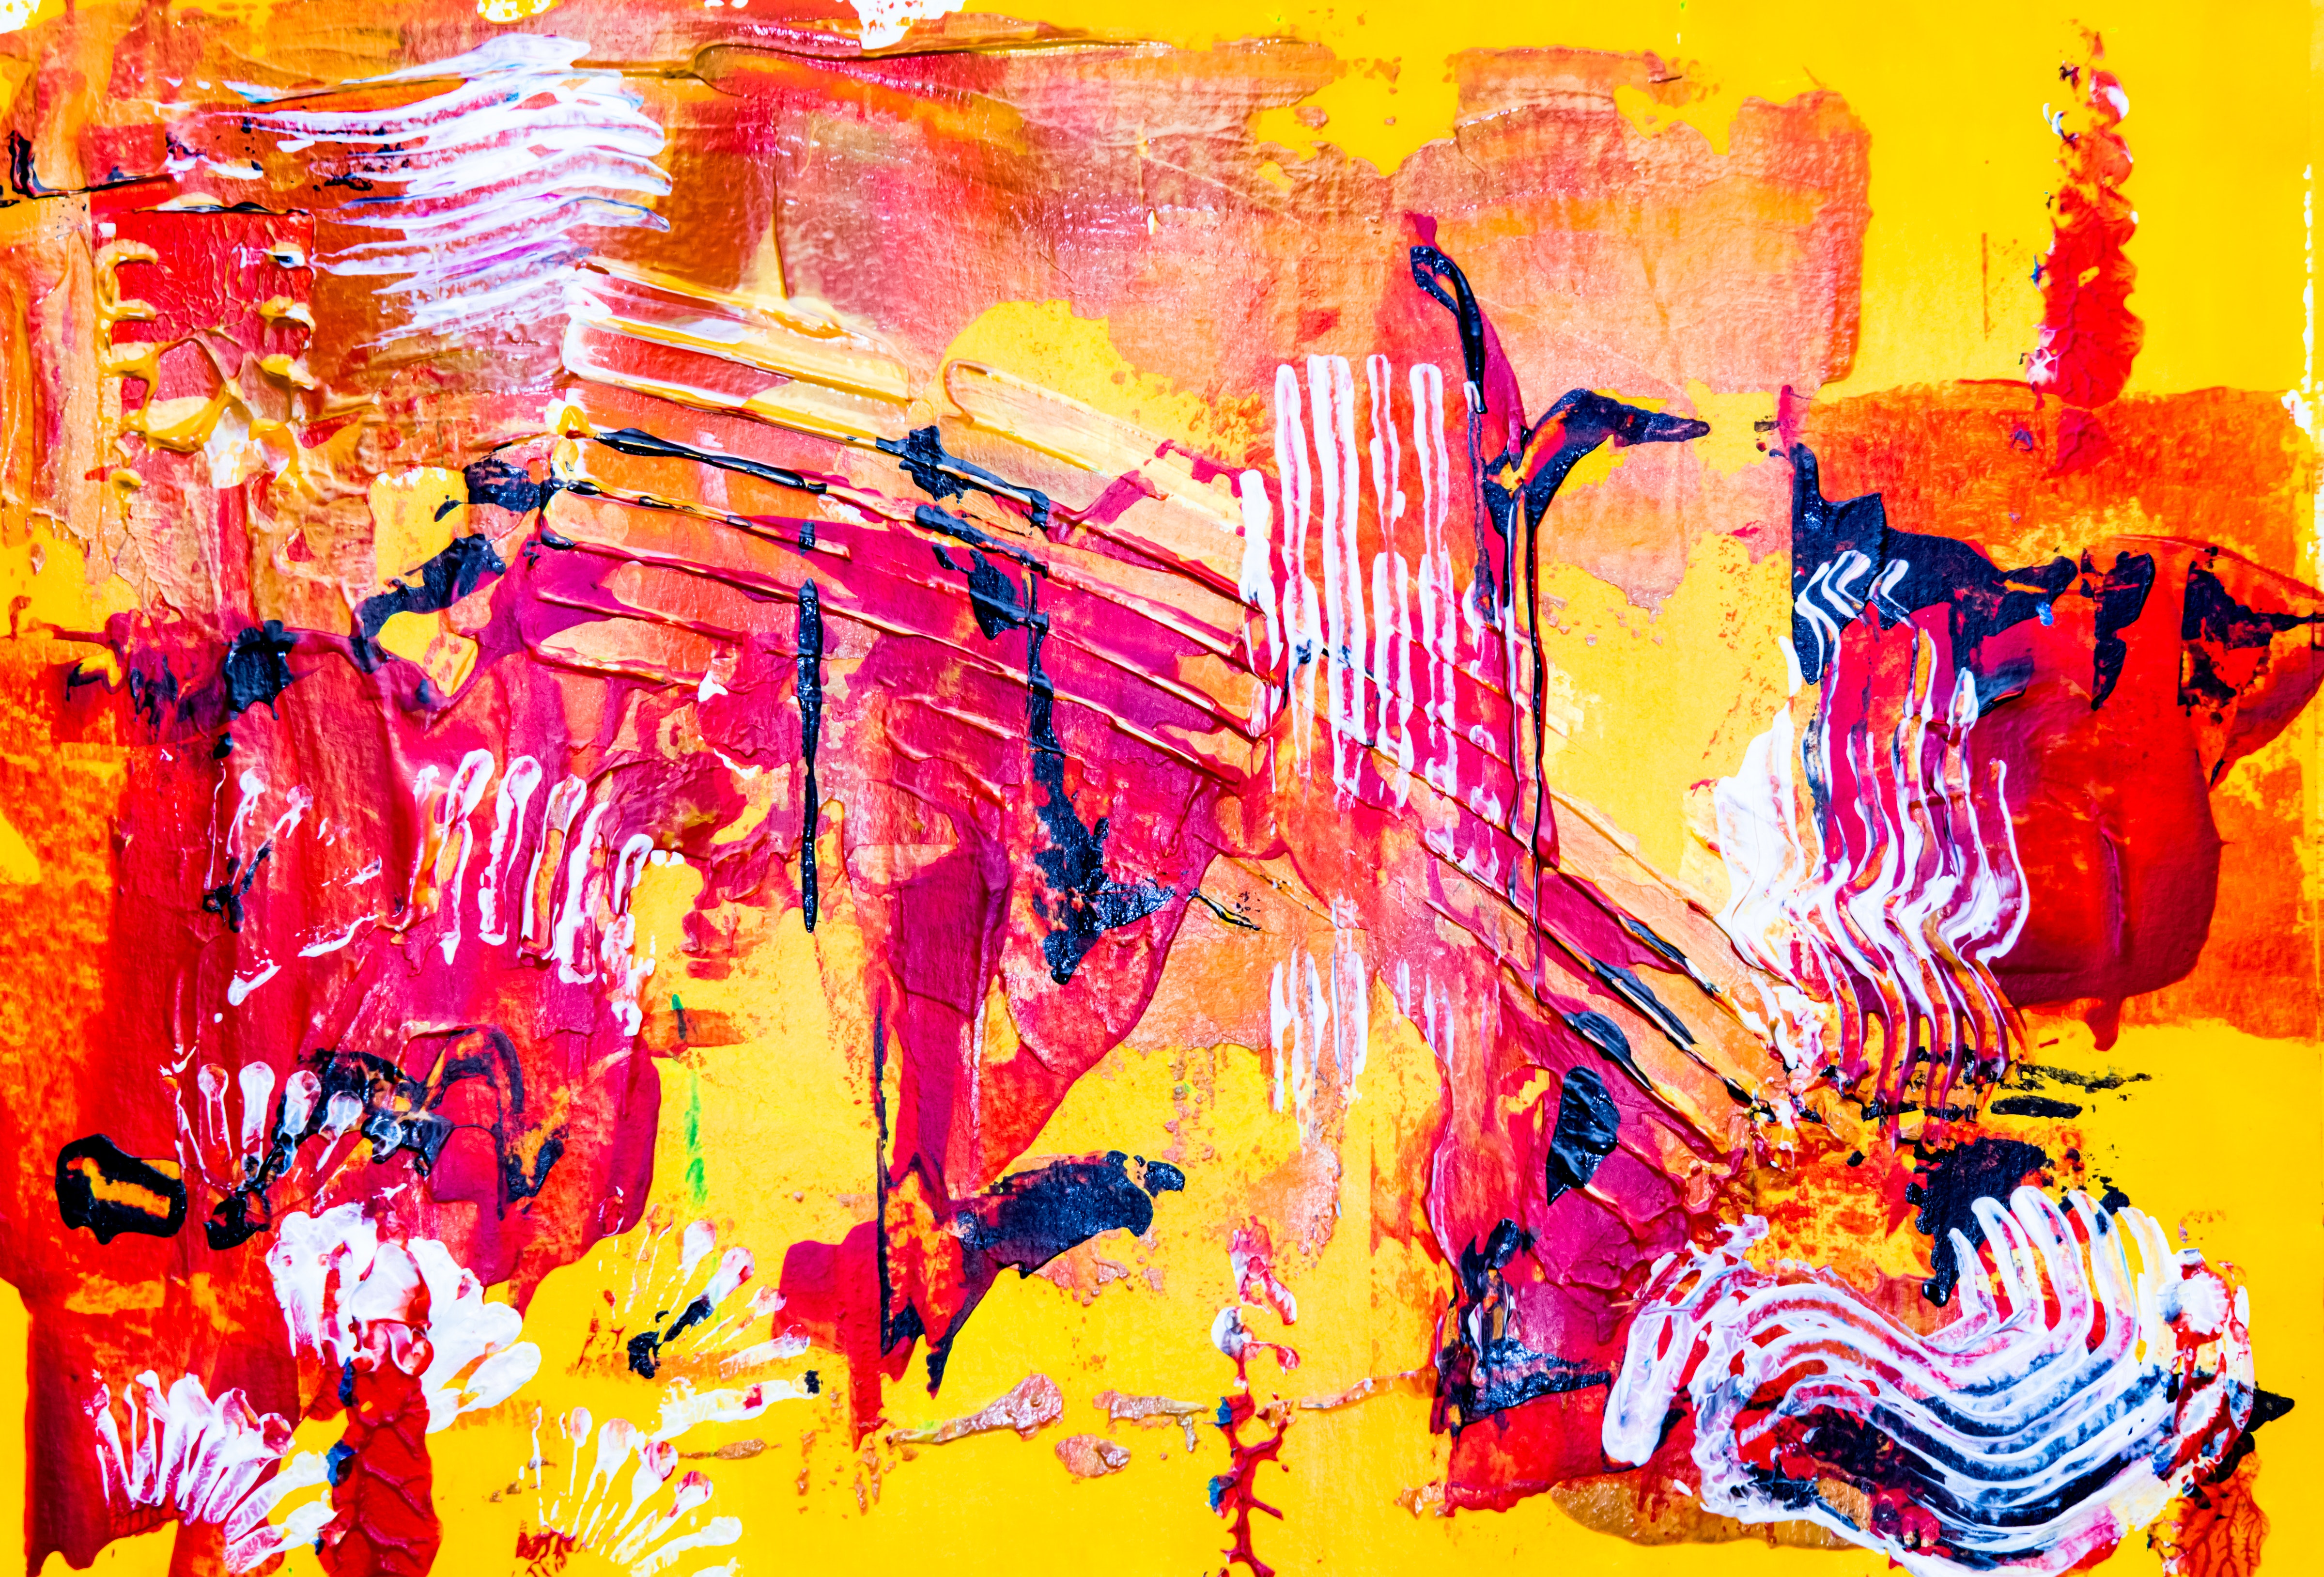
modern art, art, orange, acrylic paint, visual arts, painting, graphic design, paint, watercolor paint, graphics, illustration